Migrant deaths along the Mexico–United States border

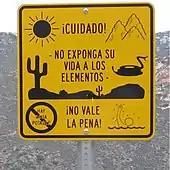
Border Patrol sign in Spanish, in California warning "Caution! Do not expose your life to the elements. It's not worth it!"

The United States border with Mexico is one of the world's "most lethal land borders". Hundreds of migrants die per year as they attempt to cross into the United States from Mexico illegally. The US Border Patrol reported 251 migrant deaths in the fiscal year 2015 (ending September 30, 2015), which was lower than any year during the period 2000–2014, and reported 247 migrant deaths in fiscal year 2020, lower than any year since 1998.